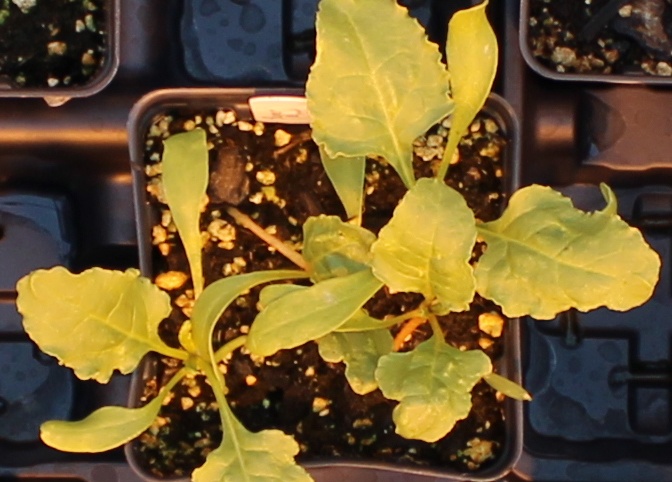
Label: Sugar beet